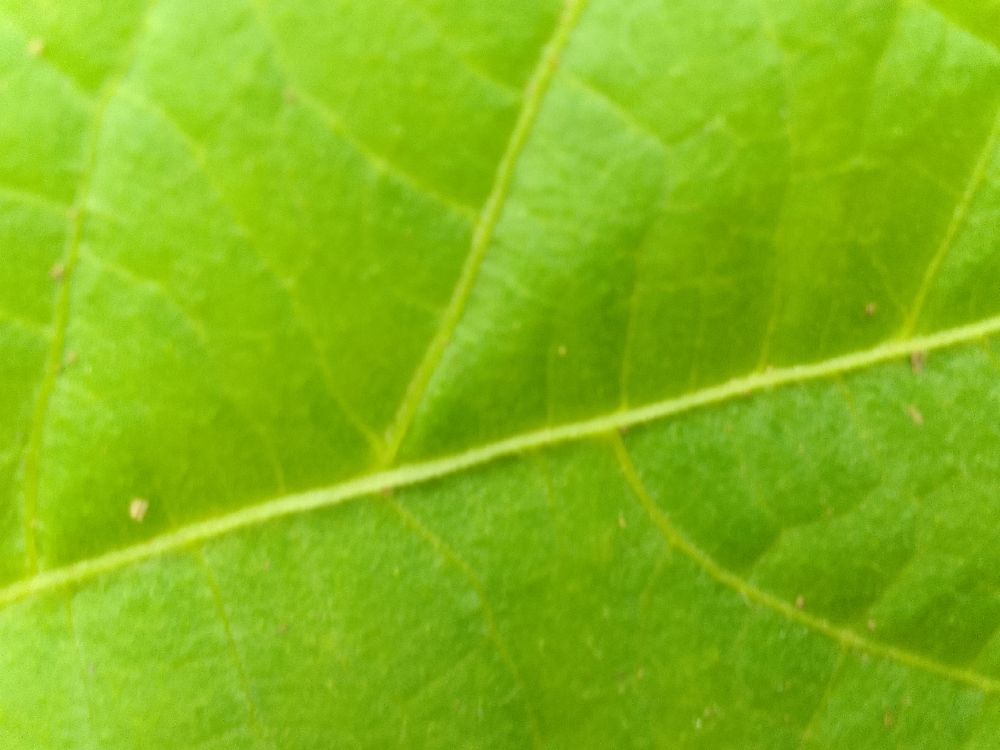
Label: healthy